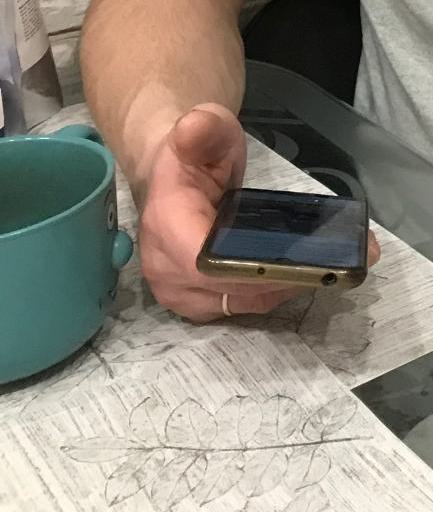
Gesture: no_gesture